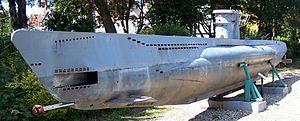
Bletchley Park est un domaine situé dans la ville de Bletchley, dans le Buckinghamshire, dans le centre de l'Angleterre, et géré par le Bletchley Park Trust, en tant que site historique. Ce site abrite actuellement le musée de Bletchley Park : « The National Museum of Computing », des bureaux d'entreprises et plusieurs attractions.